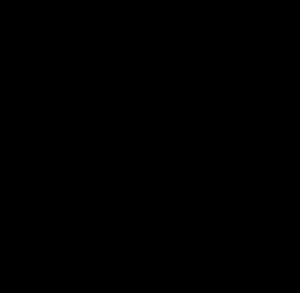
Den Liviske Orden / Forvaltningsopbygning / Ordensmesteren
Den Livlandske ordensmesters segl.
Den Liviske orden eller Livlands Orden, fulde navn Jerusalems Tyske Hus Jomfru Marias hospital i Livland var den katolske ridderorden, Den tyske Ordens livlandske gren, der eksisterede i årene 1237–1562.